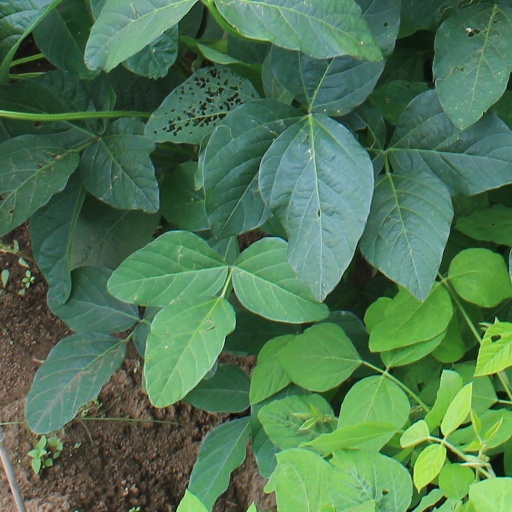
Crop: soybean